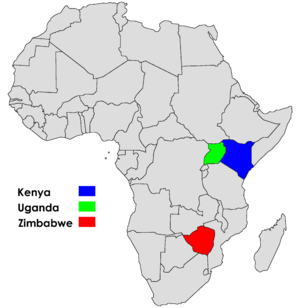
La Coupe Victoria était une compétition internationale de rugby à XV qui a mis aux prises chaque année entre 2010 et 2012 les équipes nationales du Kenya, d'Ouganda et du Zimbabwe sous la forme de matchs aller et retour. Le tournoi reprend le format du Tri-Nations.